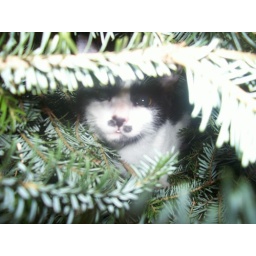
my new kitty hiding out in the excess branches of the x-mas tree